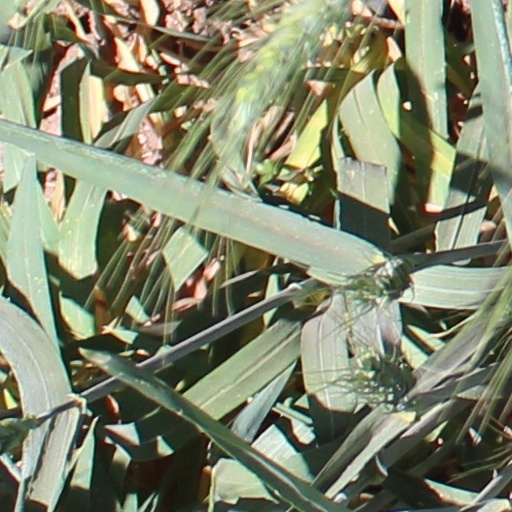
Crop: wheat